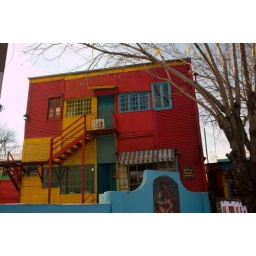
Colorful wooden buildings in La Boca